Mars

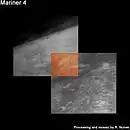
The very first two images from, and of, another planet (Mars), by Mariner 4, the second spacecraft to reach Mars and the first to transmit data (15 July 1965). The data disproved Mars being hospitable and having canals.

The mean apparent magnitude of Mars is +0.71 with a standard deviation of 1.05. Because the orbit of Mars is eccentric, the magnitude at opposition from the Sun can range from about −3.0 to −1.4. The minimum brightness is magnitude +1.86 when the planet is near aphelion and in conjunction with the Sun. At its brightest, Mars (along with Jupiter) is second only to Venus in apparent brightness. Mars usually appears distinctly yellow, orange, or red. When farthest away from Earth, it is more than seven times farther away than when it is closest. Mars is usually close enough for particularly good viewing once or twice at 15-year or 17-year intervals. Optical ground-based telescopes are typically limited to resolving features about across when Earth and Mars are closest because of Earth's atmosphere.